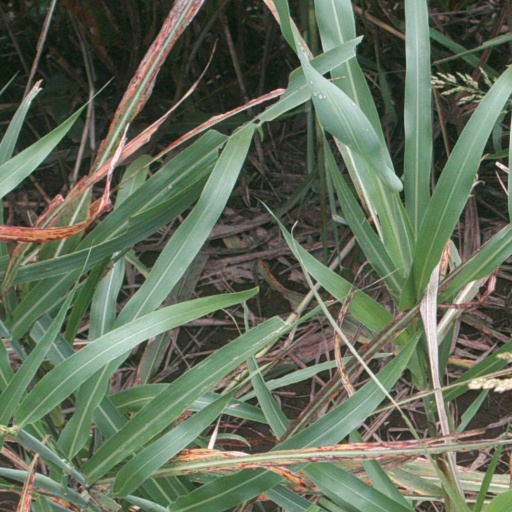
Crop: sorghum